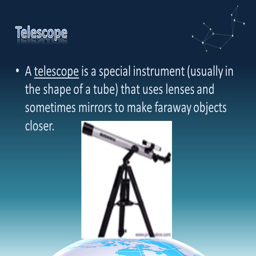
a telescope is a special instrument that uses lenses and sometimes mirrors to make faraway objects closer .